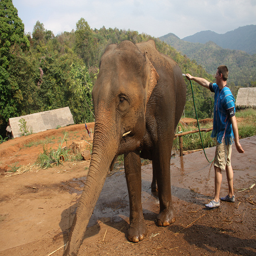
Large elephant being hosed down from the back.
A man washing off an elephant with a garden hose.
an elephant being sprayed down with a hose by a man
A man is wetting an elephant with a hose.
A man who is hosing down an elephant.